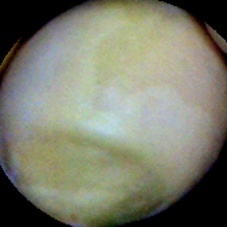
Label: Immature